Kyiv Day

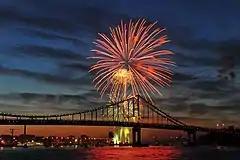

Kyiv Day, or officially the Day of Kyiv, is a holiday in the Ukrainian capital Kyiv that is usually celebrated in the last Sunday of May.